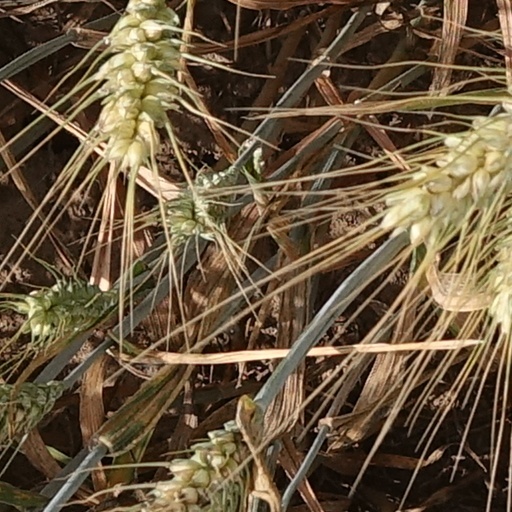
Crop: wheat